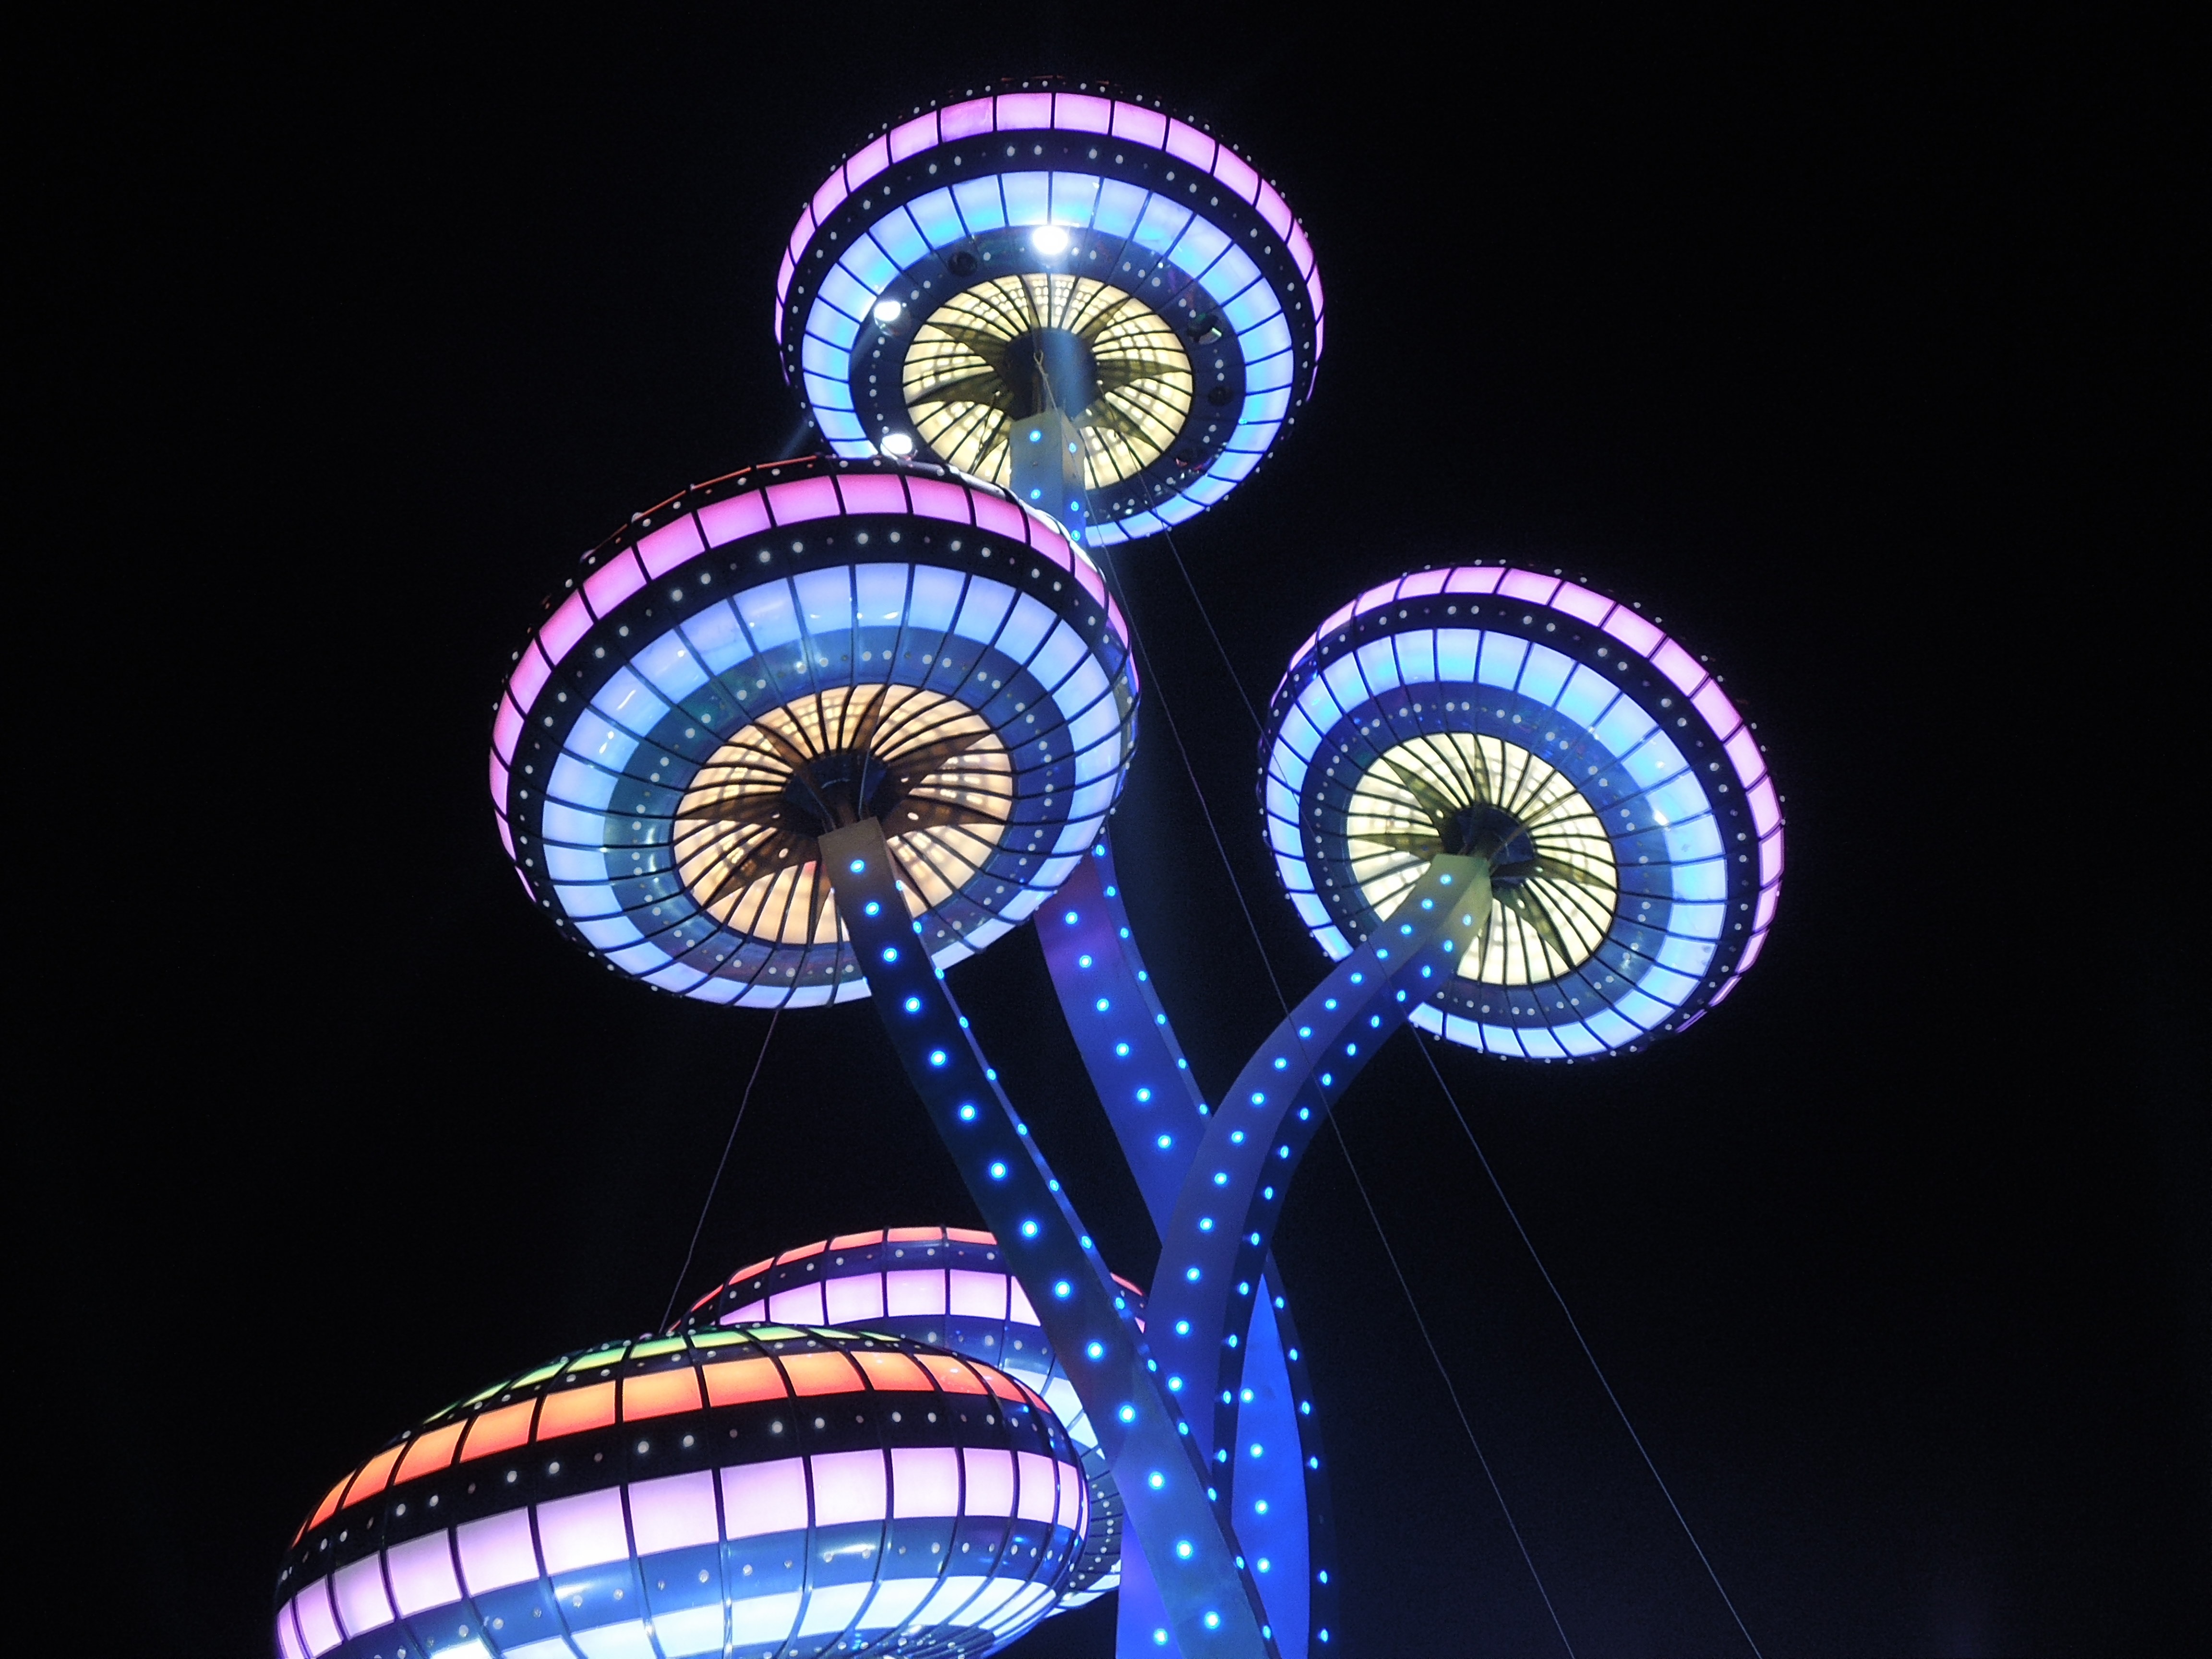
light, night, ferris wheel, amusement park, color, blue, lighting, circle, canton, tourist attraction